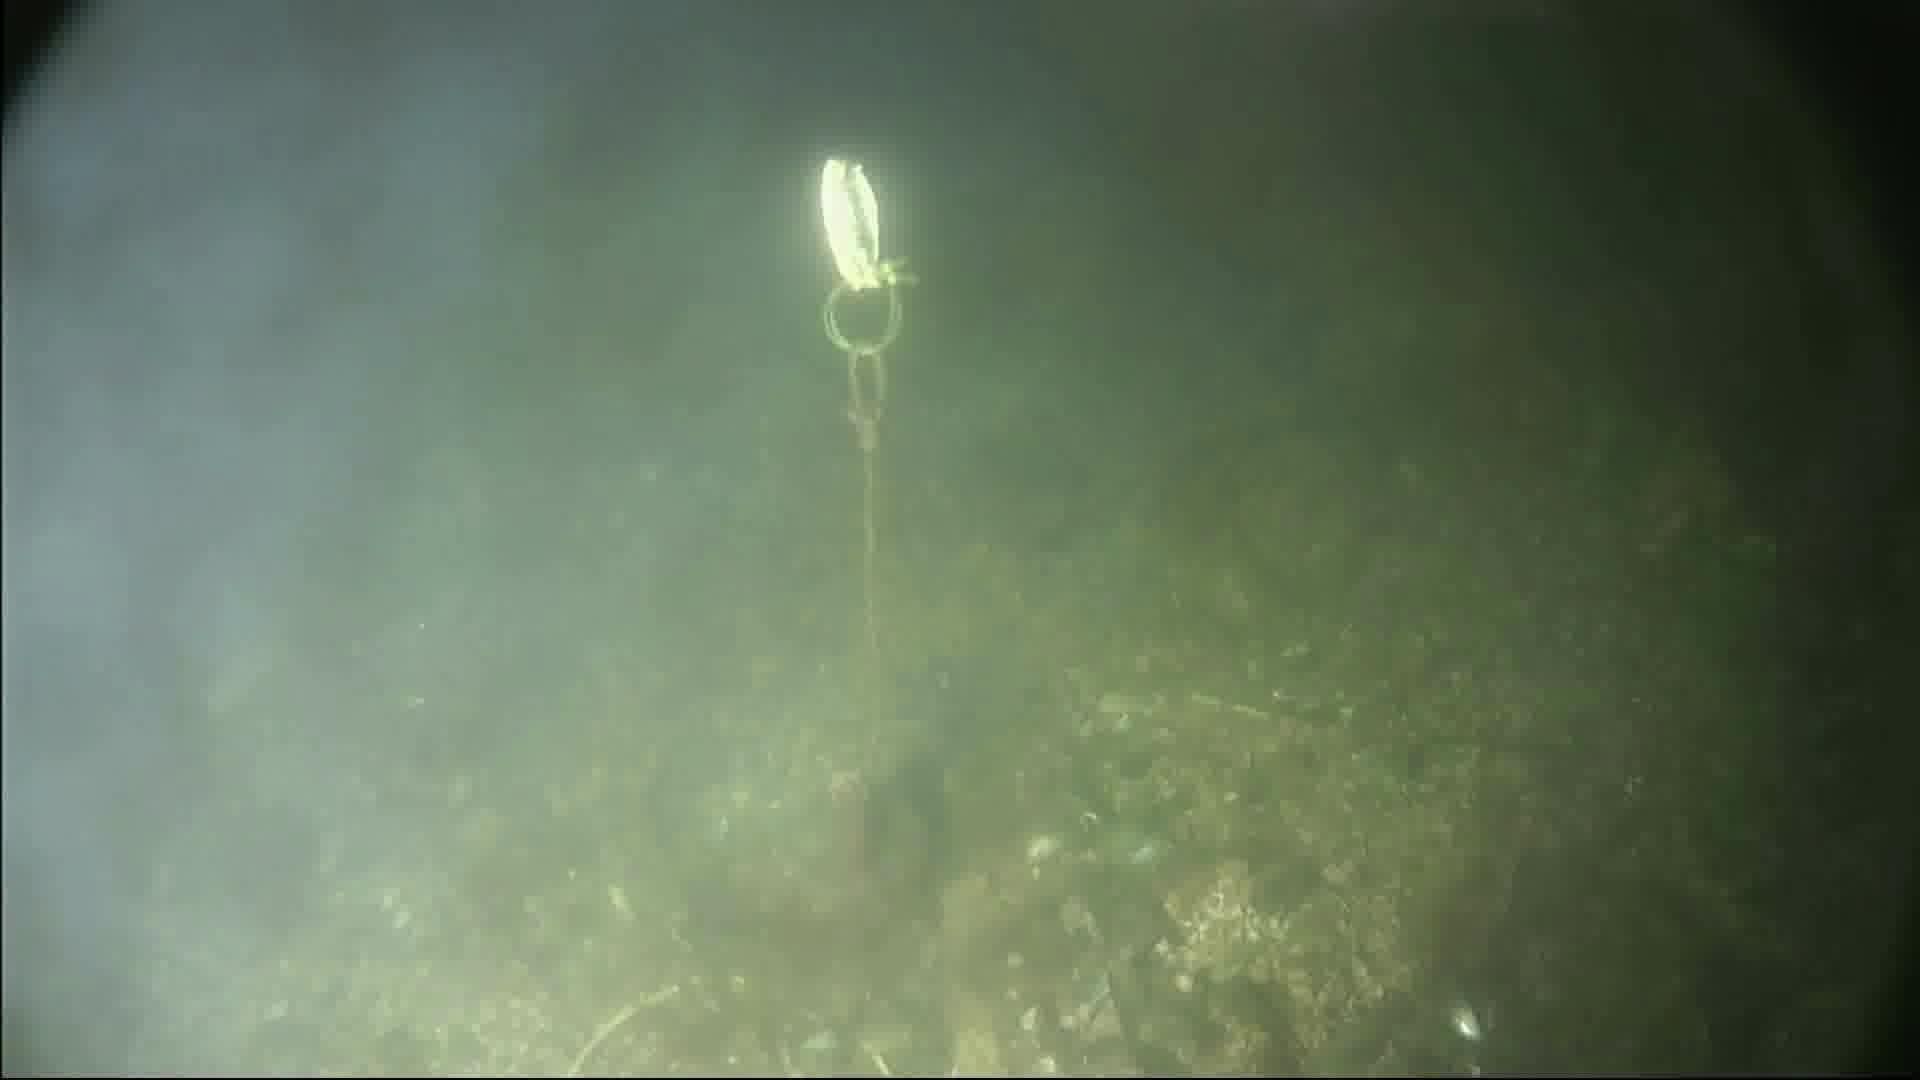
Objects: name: crab